Ron Silver

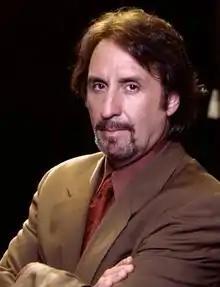
Ron Silver in the television series "Skin" (2003)

Ronald Arthur Silver (July 2, 1946 – March 15, 2009) was an American actor, director, producer, radio host, and activist. As an actor, he portrayed Henry Kissinger, Alan Dershowitz and Angelo Dundee. He was awarded a Tony in 1988 for Best Actor for "Speed-the-Plow", a satirical dissection of the American movie business, and was nominated for an Emmy for his recurring role as political strategist Bruno Gianelli in "The West Wing".